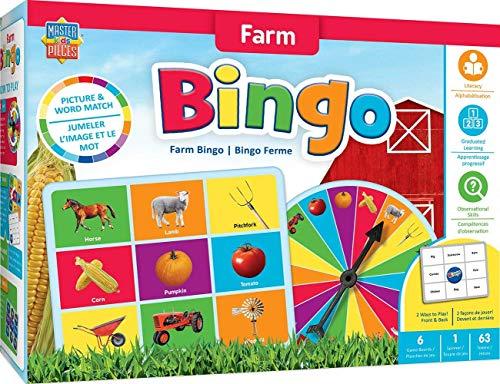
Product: MasterPieces Educational-Farm Bingo Game, Multicolored
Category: Toys & Games | Games & Accessories | Board Games
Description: Fun and educational color, picture, and word matching game.
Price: $9.98
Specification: ProductDimensions:1.8x10.5x8inches|ItemWeight:1pounds|ShippingWeight:1.49pounds(Viewshippingratesandpolicies)|ASIN:B07BFDS5PD|Itemmodelnumber:11813|Manufacturerrecommendedage:3yearsandup